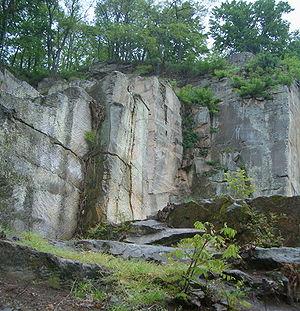
L'Isenach est un affluent de rive droite du Rhin, mesurant près de 36 km de long, situé au nord-est de la Rhénanie-Palatinat.